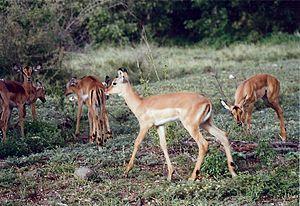
L'impala est une espèce de mammifère faisant partie de l’ordre des artiodactyles et plus précisément de la famille des bovidés. Deux sous-espèces sont reconnues. Cette espèce est la seule du genre Aepyceros.